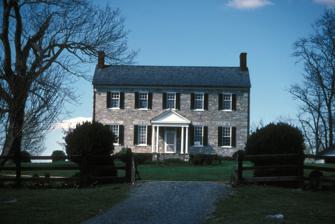
Building: Huntingdon (Boyce, Virginia)
Country: United States of America
Year built: 1830
Historic house in Virginia, United States United States historic place Huntingdon U.S. National Register of Historic Places Virginia Landmarks Register Huntingdon, March 1971 Show map of Northern Virginia Show map of Virginia Show map of the United States Location N of Boyce, near Boyce, Virginia Coordinates 39°6′6″N 78°3′23″W / 39.10167°N 78.05639°W / 39.10167; -78.05639 Area 297 acres (120 ha) Built c. 1830 ( 1830 ) , c. 1850 NRHP reference No. 79003035 VLR No. 021-0188 Significant dates Added to NRHP May 25, 1979 Designated VLR September 9, 1969 Huntingdon , also known as The Meadow, is a historic plantation house located near Boyce , Clarke County, Virginia .  The original section was built about 1830, and is a two-story, five-bay, stone I-house dwelling with a gable roof. A rear ell was added around 1850, making a T-shaped house.  Also on the property are a contributing pyramidal roofed mid-19th-century smokehouse and a stone-lined ice pit with a late 19th-century, square-notched log icehouse . It was listed on the National Register of Historic Places in 1979. References